John Henry Manley

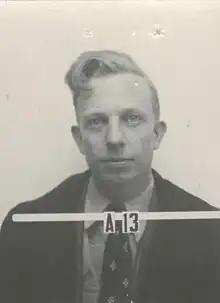
Manley's Los Alamos badge

John Henry Manley (July 21, 1907 – June 11, 1990) was an American physicist who worked with J. Robert Oppenheimer at the University of California, Berkeley before becoming a group leader during the Manhattan Project.